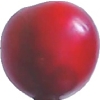
Label: cherry_wax_red